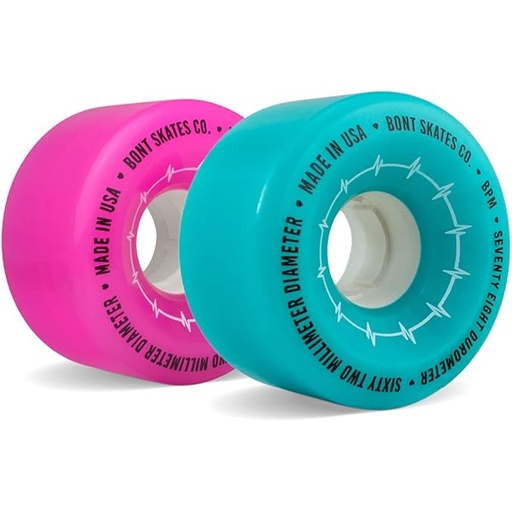
Bont Skates BPM Quad Roller Skate Outdoor Wheels - Suitable for Recreational Skating Asphalt Sidewalk Boardwalk Street - 62x35mm 78A, Made in USA
About This Looking to buy the best outdoor roller skate wheel on the market, then the Bont BPM (Beats per Minute) is your new best friend! It is the perfect wheel for those looking to skate outdoors or on slick surfaces The urethane has a 78a durometer which reduces vibration on rough surfaces such as asphalt, sidewalk, and boardwalks The 62mm x 35mm size provides fast rolling while keeping maneuverability The product is made in the USA.For roller skates you need 8 wheels. We have two options to buy - 1 pack of 8 wheels or 2 packs of 4 wheels NOTE: Bearings are not included Overview Brand : Bont Wheel Size : 62 Millimeters Pitch Circle Diameter : 53.5 Millimeters Item Diameter : 62 Millimeters Vehicle Service Type : Human-powered vehicle Load Index : 90 Rim Width : 35 Millimeters OEM Part Number : BPM Wheel Color : Gamma Blue - Pack of 4 Manufacturer : Bont Material Polyurethane : Wheel Backspacing 62 Millimeters : Material Polyurethane : Wheel Backspacing 62 Millimeters Rim Size 35 Millimeters : Item Weight 381 Grams : Rim Size 35 Millimeters : Item Weight 381 Grams
Brand: Bont
Category: Sporting Goods > Outdoor Recreation > Inline & Roller Skating > Roller Skate Parts > Roller Skate Wheels